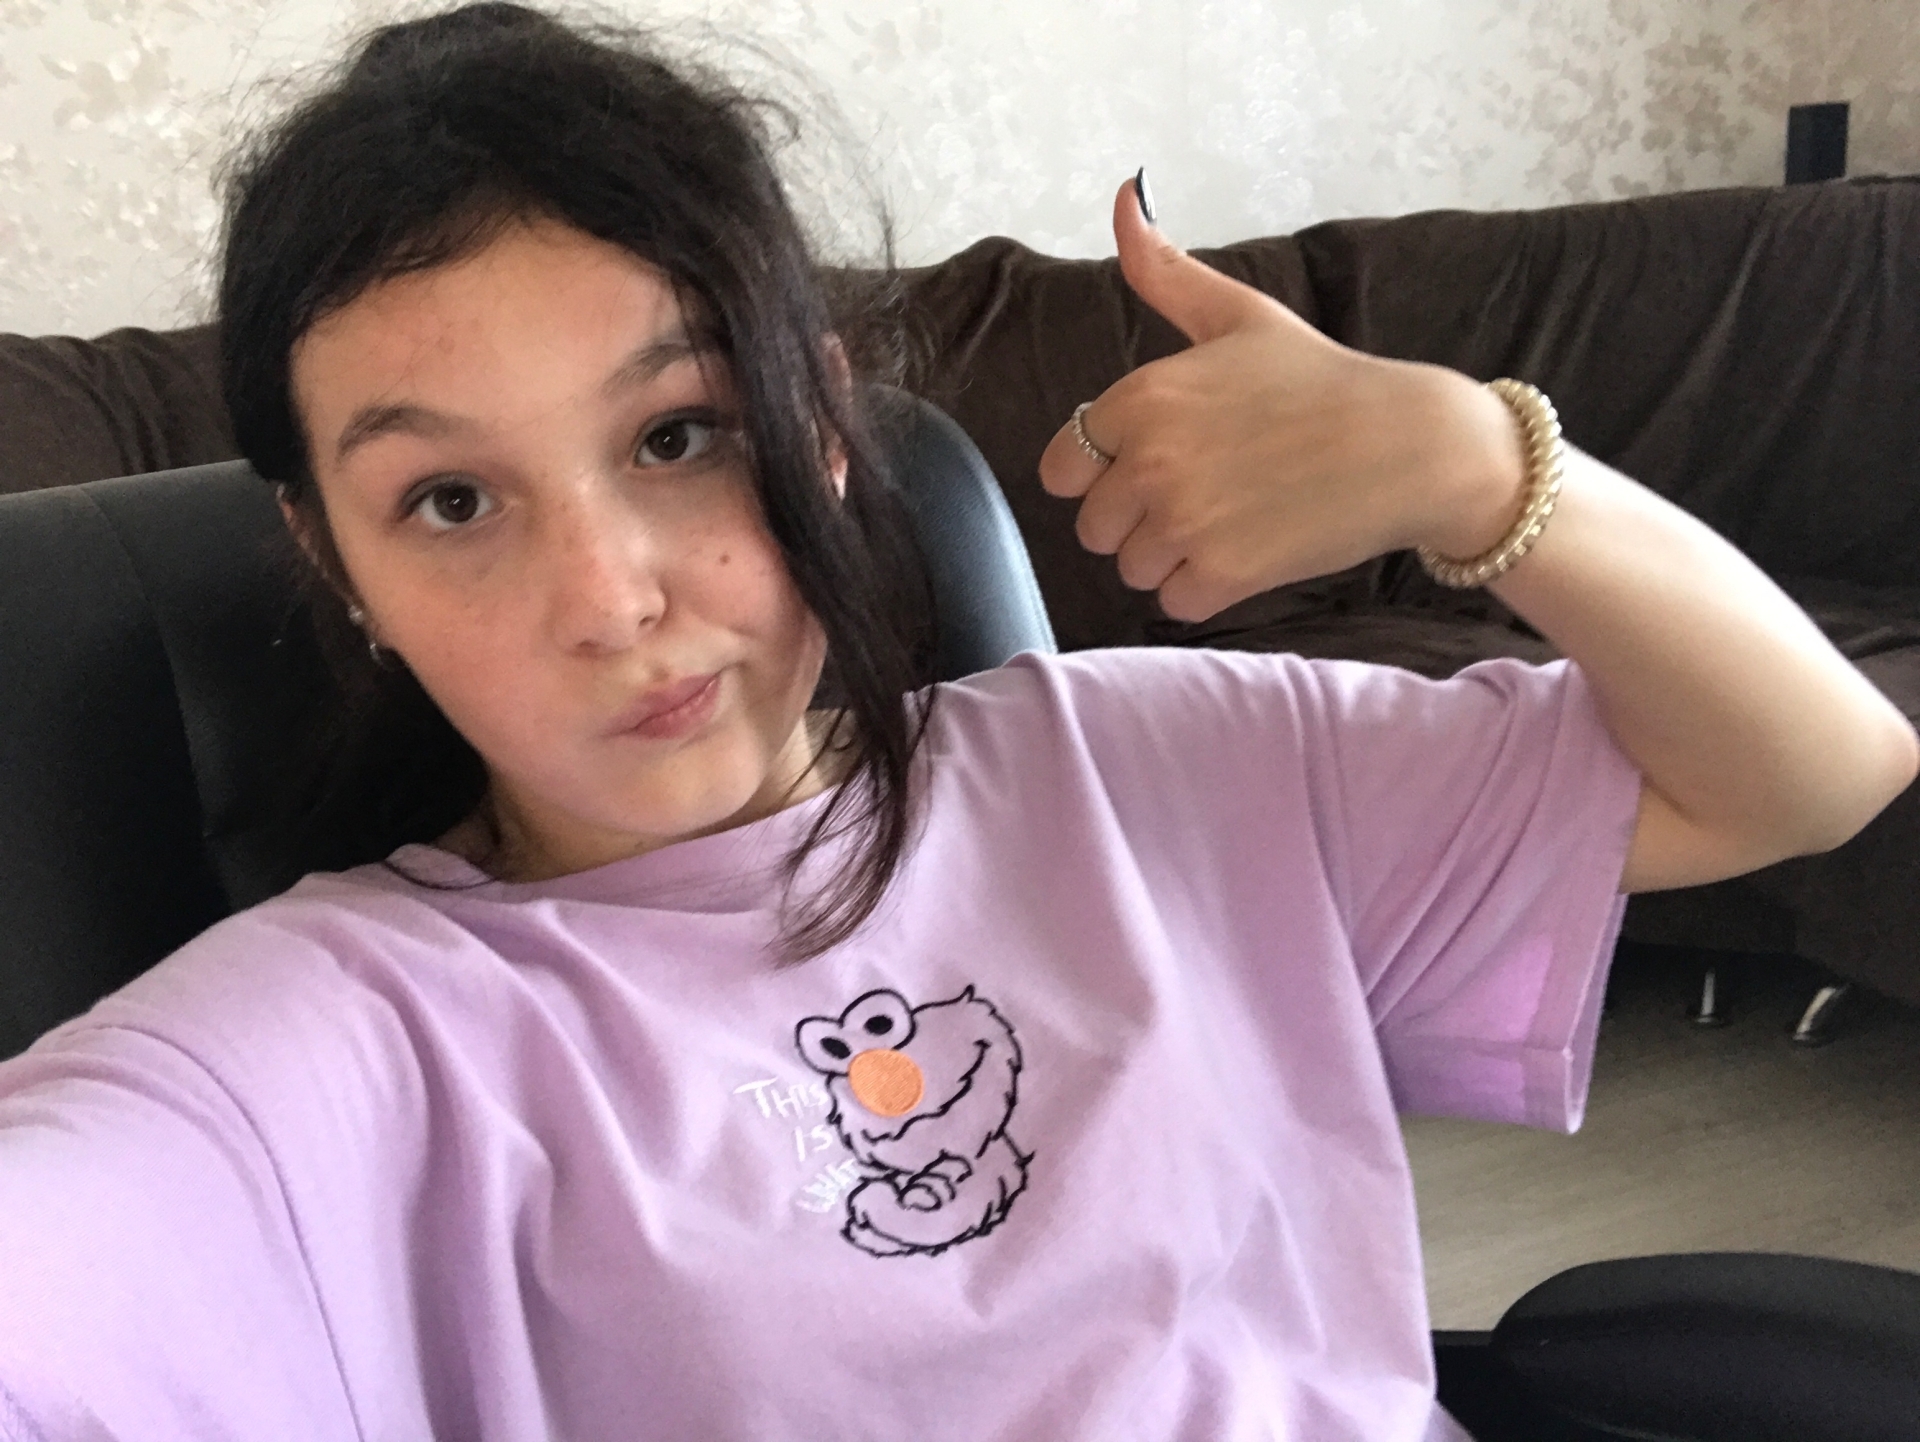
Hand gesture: like